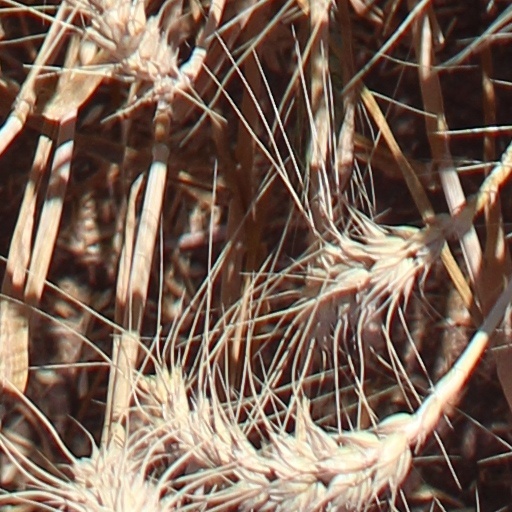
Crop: wheat